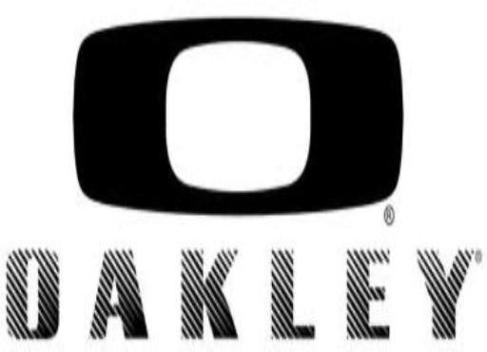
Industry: Sports